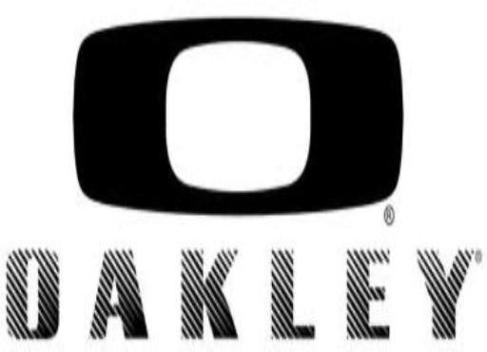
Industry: Sports